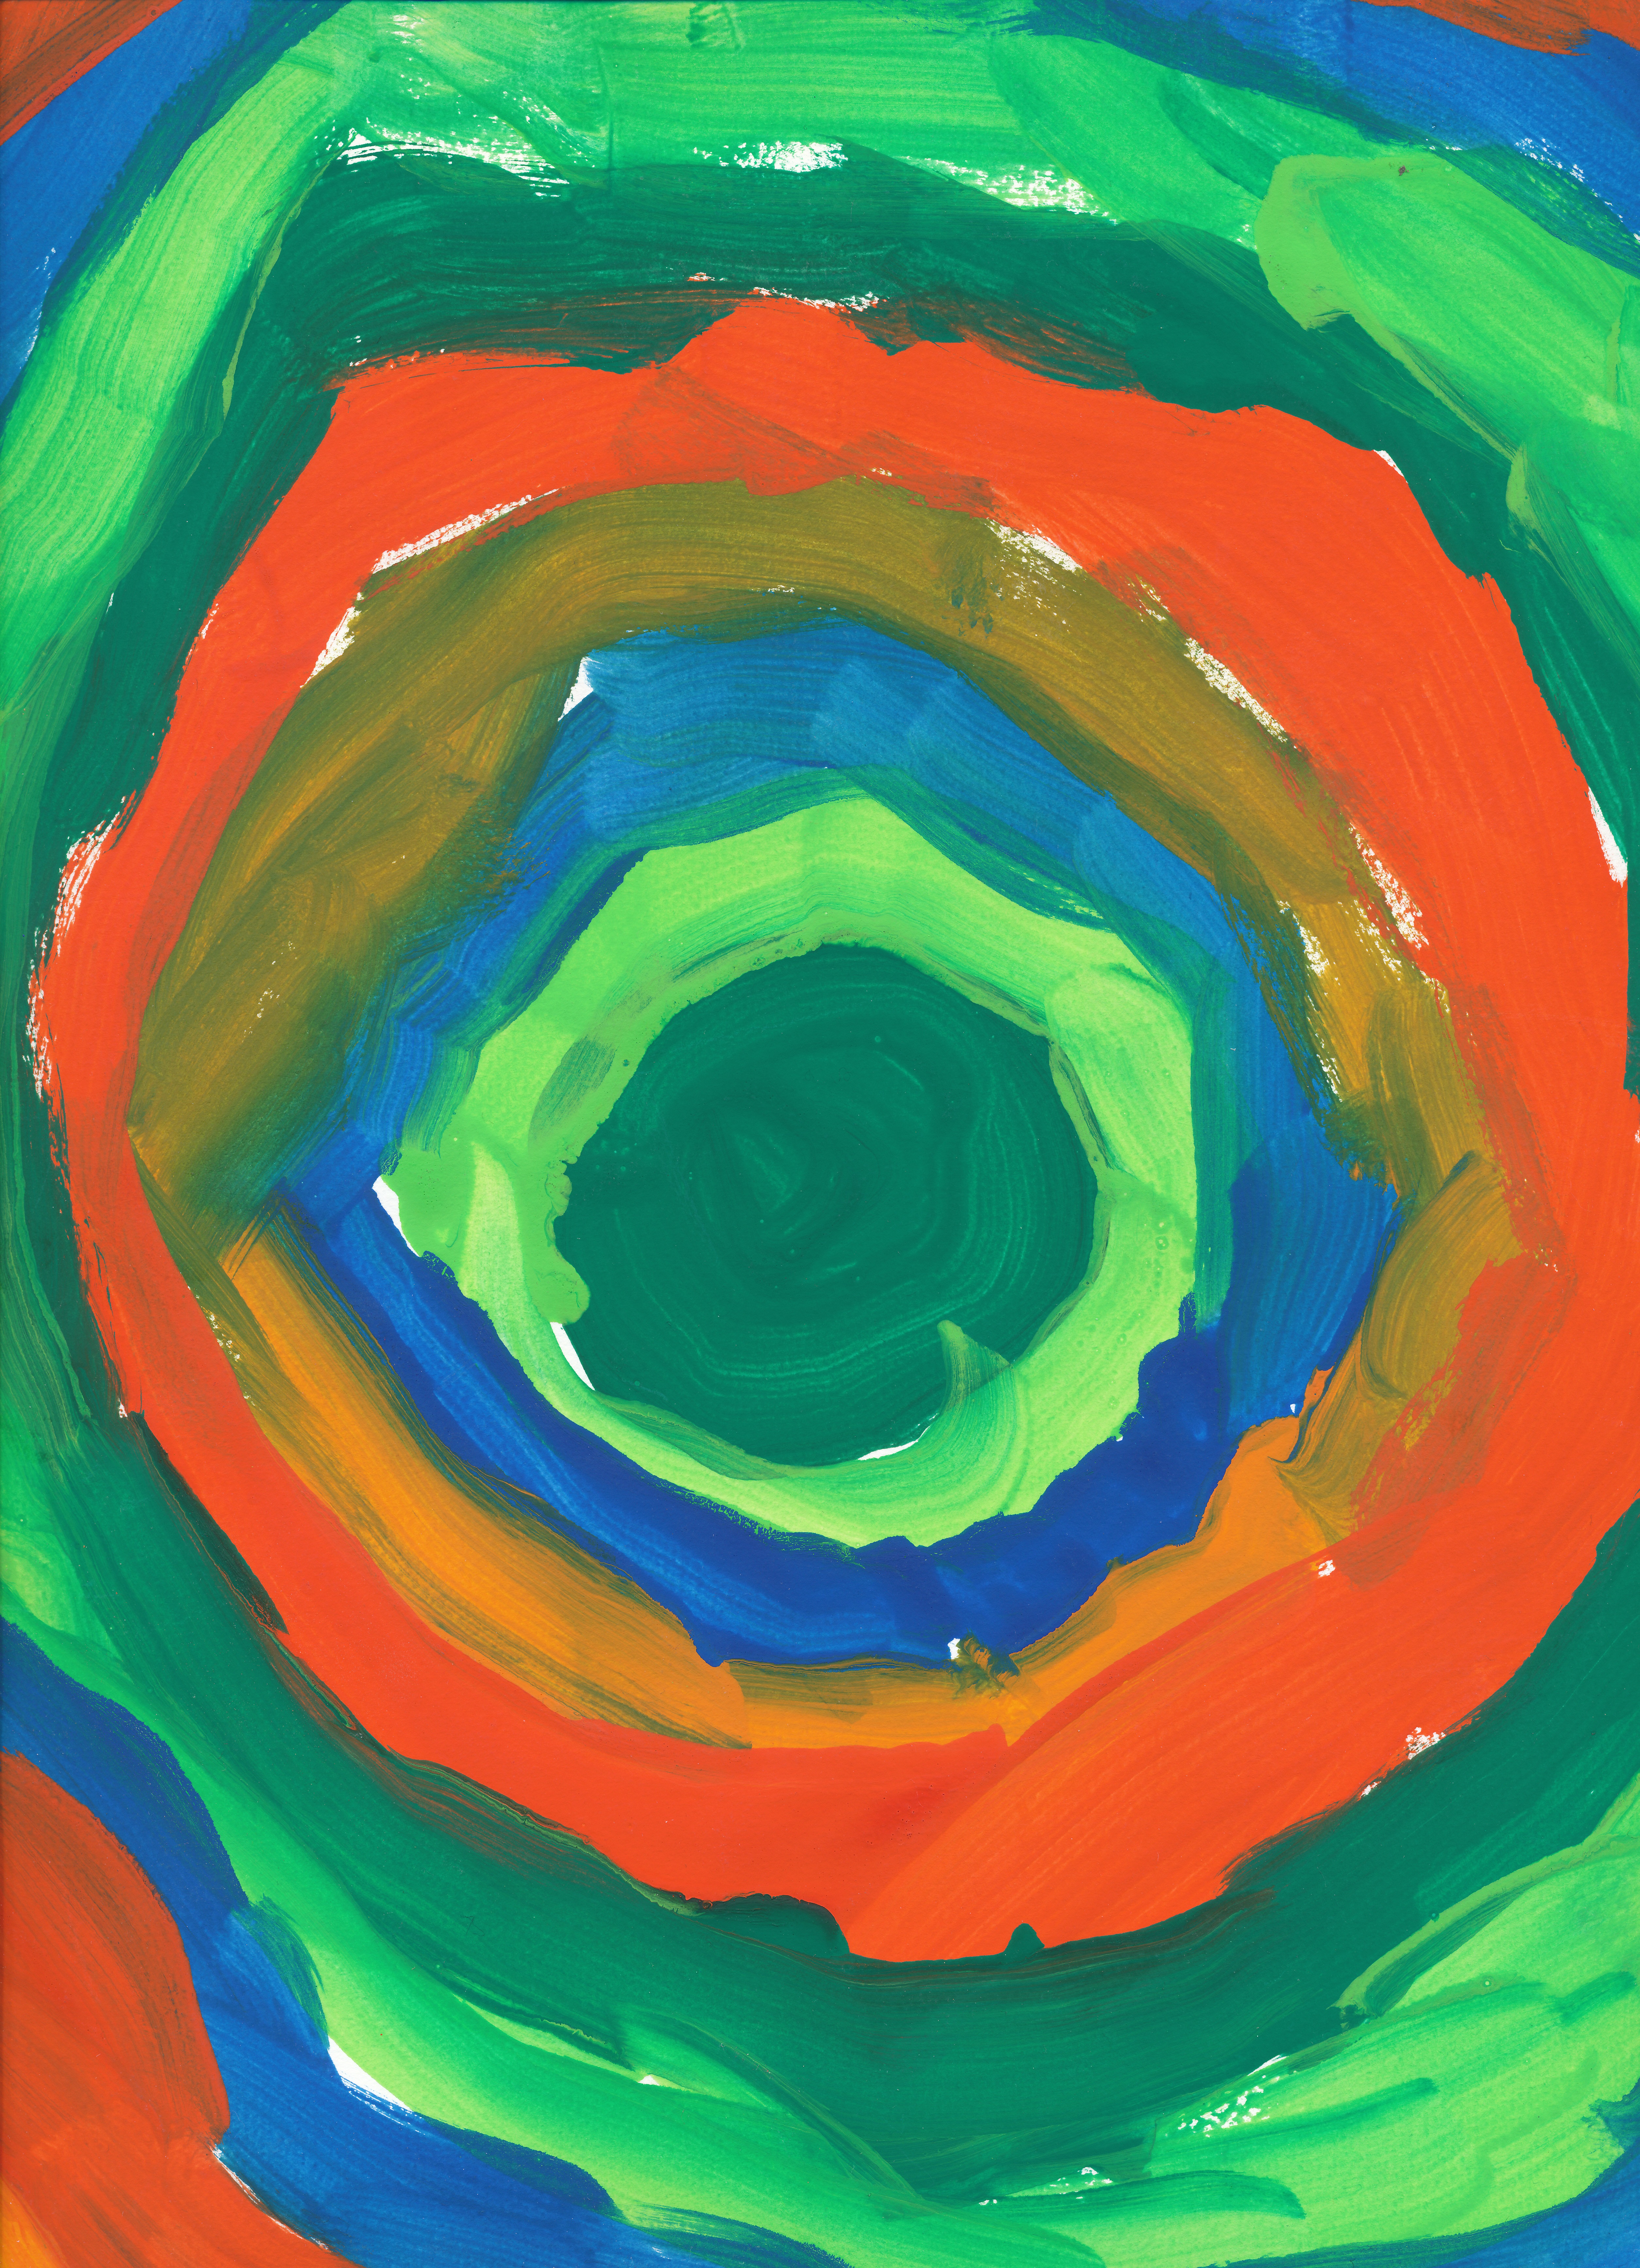
green, color, paint, colorful, circle, painting, watercolor, art, children, earth, illustration, image, artists, shape, acrylic paint, children drawing, paint boxes, color circles, self painted